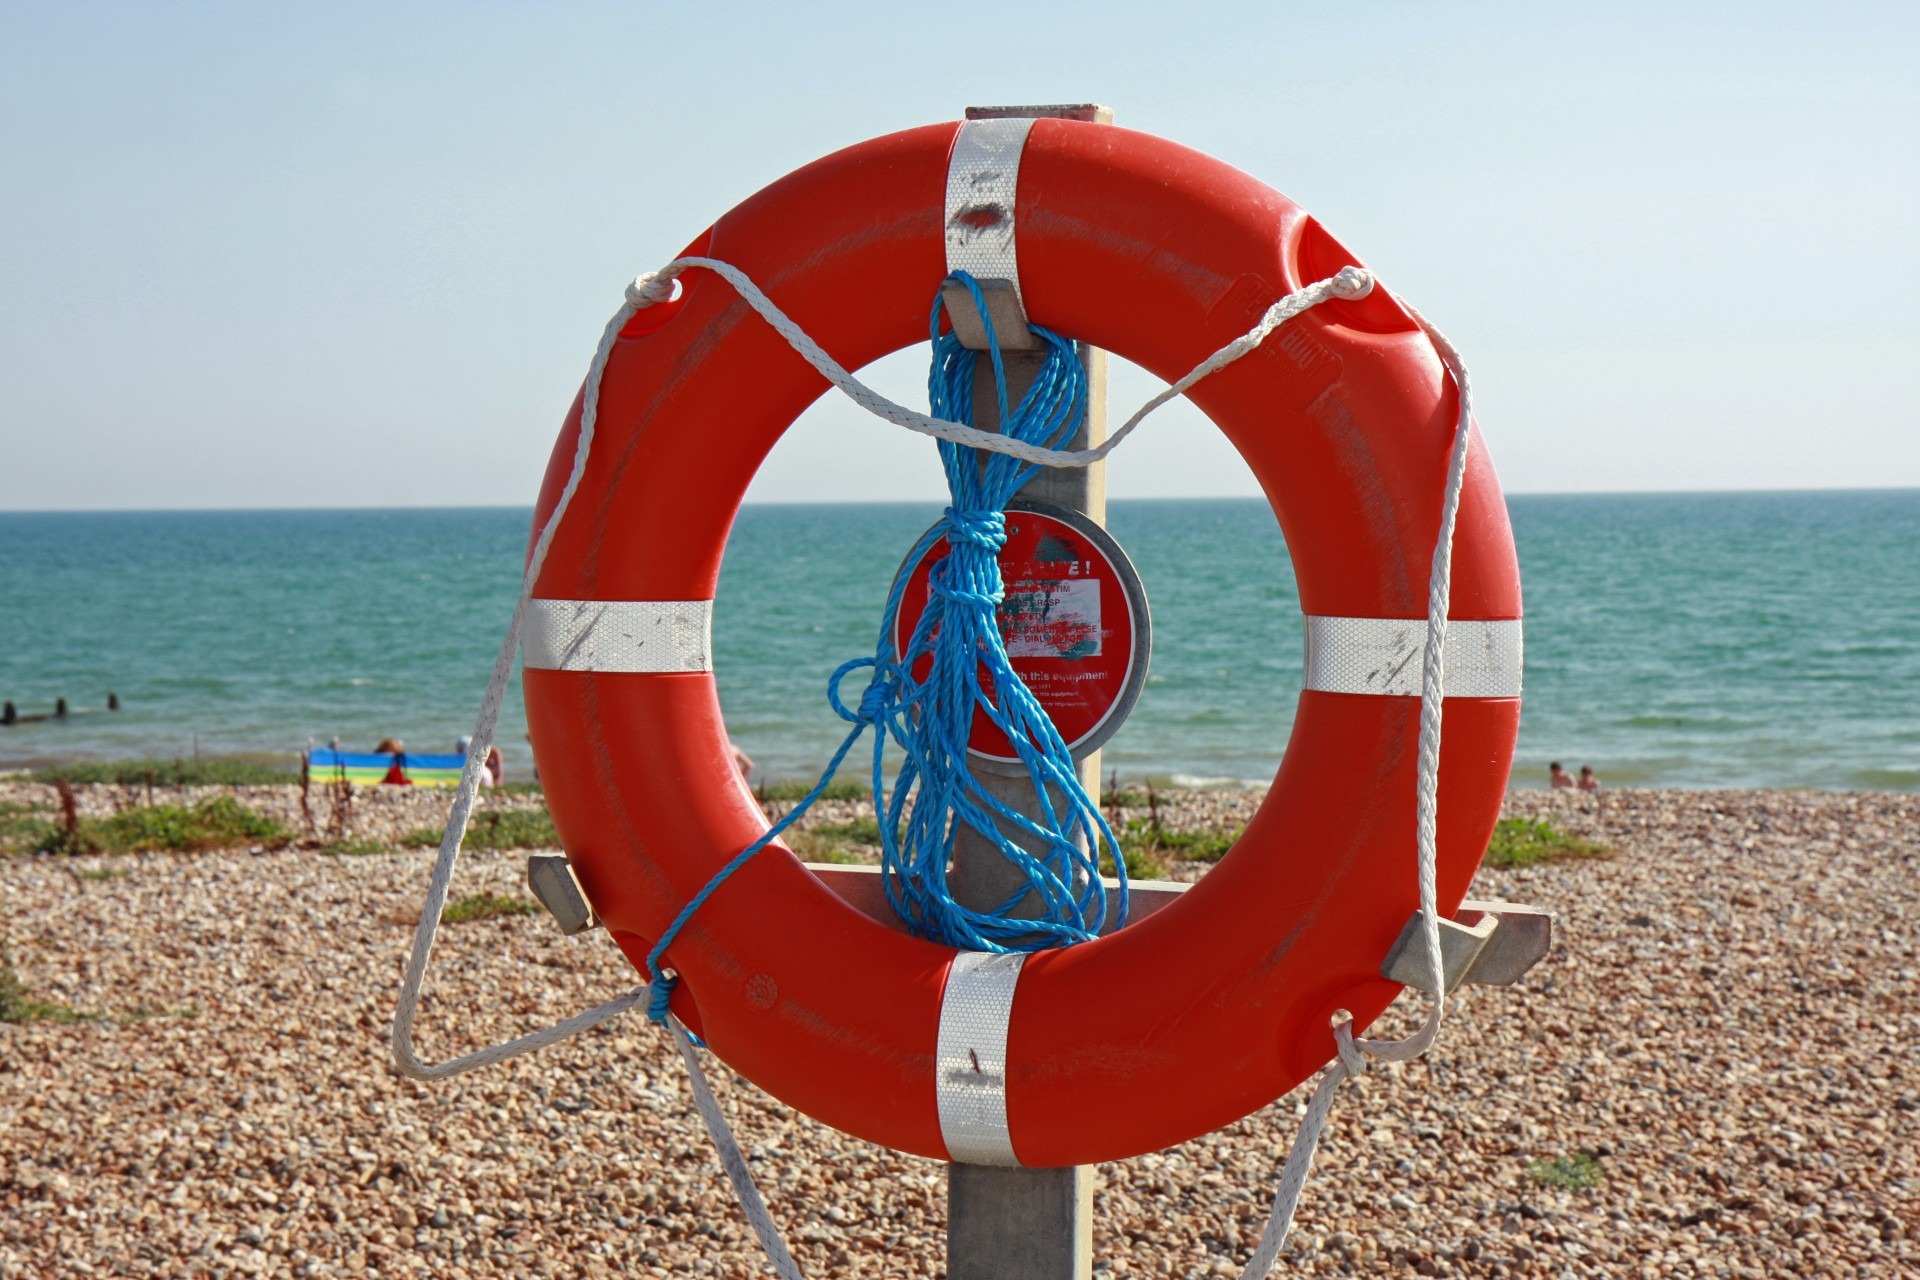
beach, sea, coast, ocean, boat, wind, seaside, red, vehicle, holiday, resort, lifebuoy, holiday resort, personal flotation device, life belt